Least-squares support vector machine

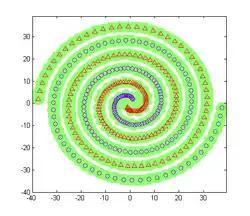
The result of the LS-SVM classifier

Both formula_27 and formula_28 should be considered as hyperparameters to tune the amount of regularization versus the sum squared error. The solution does only depend on the ratio formula_29, therefore the original formulation uses only formula_30 as tuning parameter. We use both formula_27 and formula_28 as parameters in order to provide a Bayesian interpretation to LS-SVM.